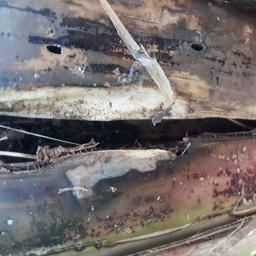
Label: PSEUDOSTEM WEEVIL